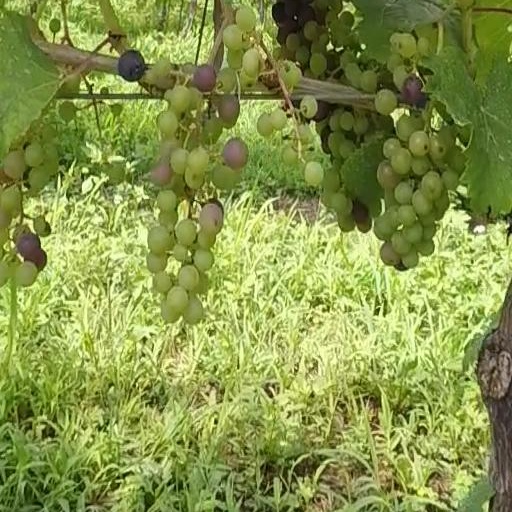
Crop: grape